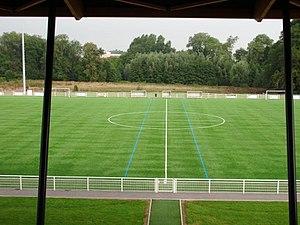
Terrain de football Lillers
Lillers est une commune française située dans le département du Pas-de-Calais en région Hauts-de-France.